David Eisenhower

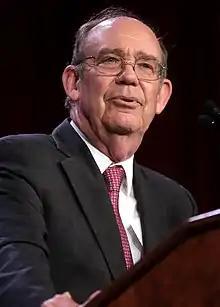
Eisenhower in 2021

Dwight David Eisenhower II (born March 31, 1948) is an American author, public policy fellow, lecturer at the University of Pennsylvania, and eponym of the U.S. presidential retreat Camp David. He is the grandson of President Dwight D. Eisenhower and First Lady Mamie Eisenhower, and a son-in-law of President Richard Nixon and First Lady Pat Nixon.